Malan Breton

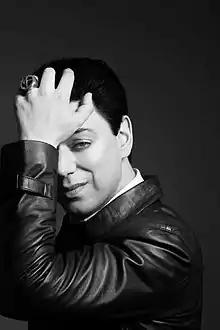
Malan Breton

Malan Breton (born 16 June 1973) is a Taiwanese-born fashion designer. He is known for his work as a film, and music video director, as a columnist, costume designer, popular musician, television, film producer, Goodwill Ambassador to Taiwan, Ambassador to UK Parliament / Parliamentary Society, and actor.